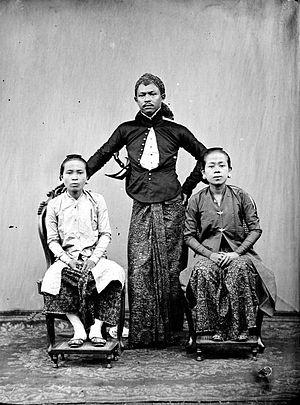
Le kabupaten de Banyumas, en indonésien Kabupaten Banyumas, est un kabupaten de la province de Java central en Indonésie. Son chef-lieu est Purwokerto, et non la ville de Banyumas proprement dite.